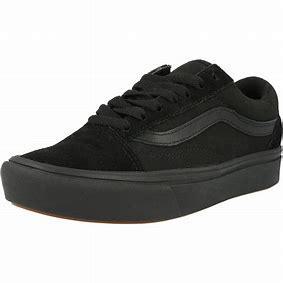
Brand: Vans
Model: UA Old Skool